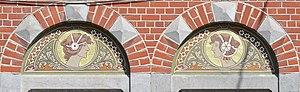
Marcinelle (Charleroi-Belgique) - rue du Basson 26 - sgraffites Art nouveau realisés en 1901 par Gabriel Van Dievoet. État de l'œuvre après la restauration réalisée en mai-juin 2018 par Elvira Iozzi de la société Ikonos.
Gabriel Van Dievoet, né à Bruxelles le 12 avril 1875 et mort à Saint-Gilles, le 17 novembre 1934, est un décorateur et sgraffitiste Art nouveau belge.